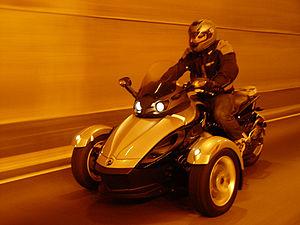
Le T-Rex est un véhicule à trois roues hybride entre une voiture et une moto sport, comportant un volant et deux sièges côte à côte et utilisant un moteur de moto à transmission manuelle. Inventé par Daniel Campagna, il est fabriqué en petite quantité à Plessisville de 1994 à 2008, puis à Boucherville à partir du début de l'année 2009.
Can-Am est un fabricant de moto et de quad, filiale de Bombardier Produits récréatifs, une société canadienne.